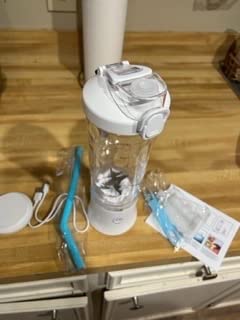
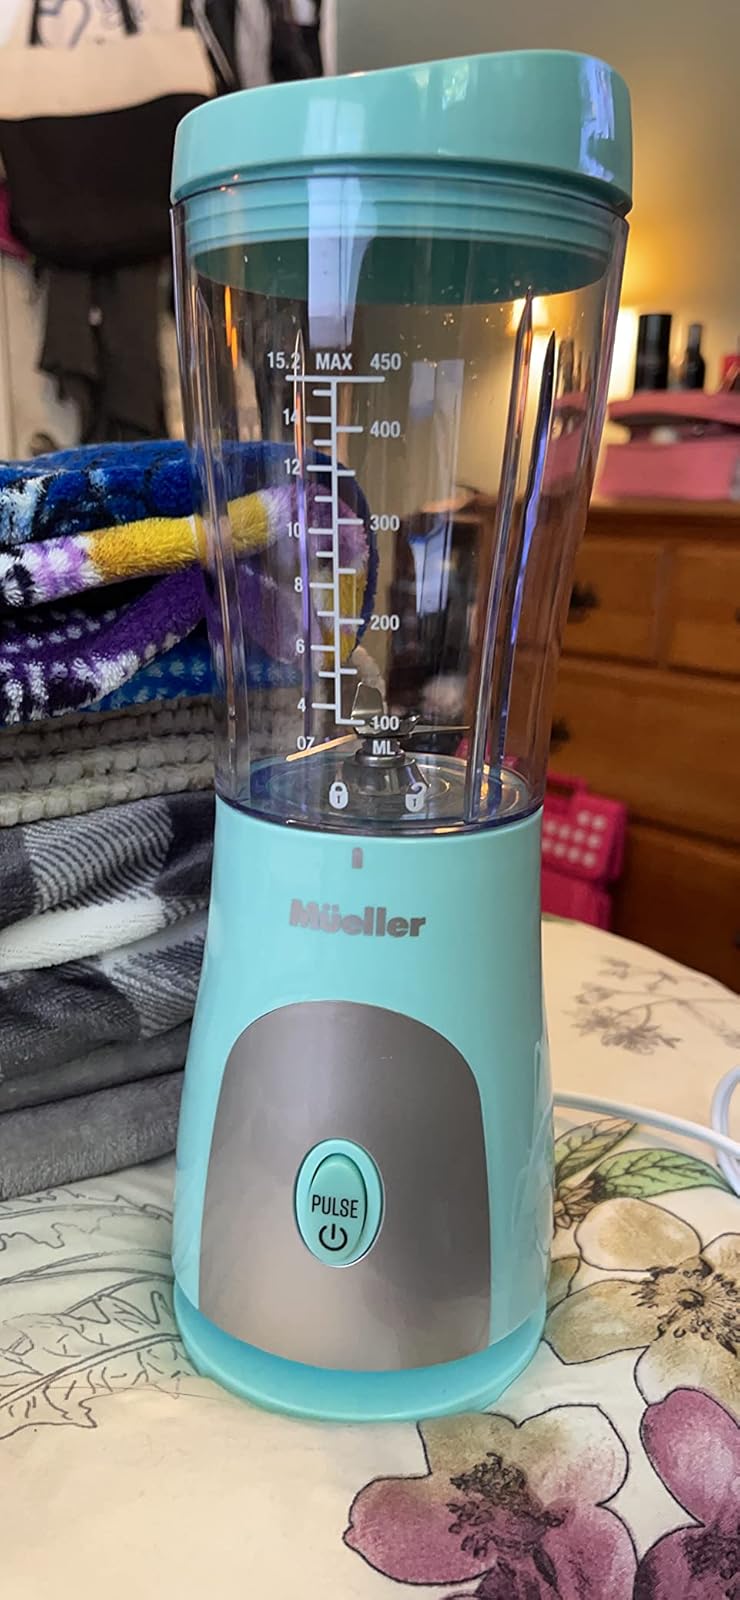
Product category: items_blender
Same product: no